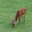
Label: deer